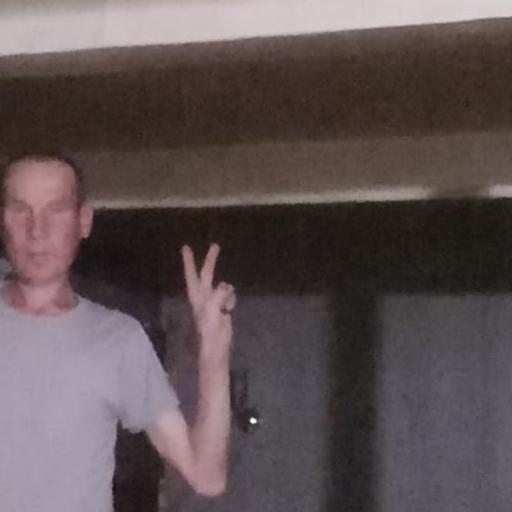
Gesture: peace